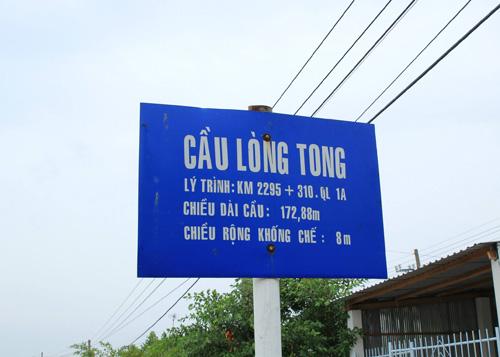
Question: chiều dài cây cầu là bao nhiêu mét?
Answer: chiều dài cây cầu là 172. 88 mét